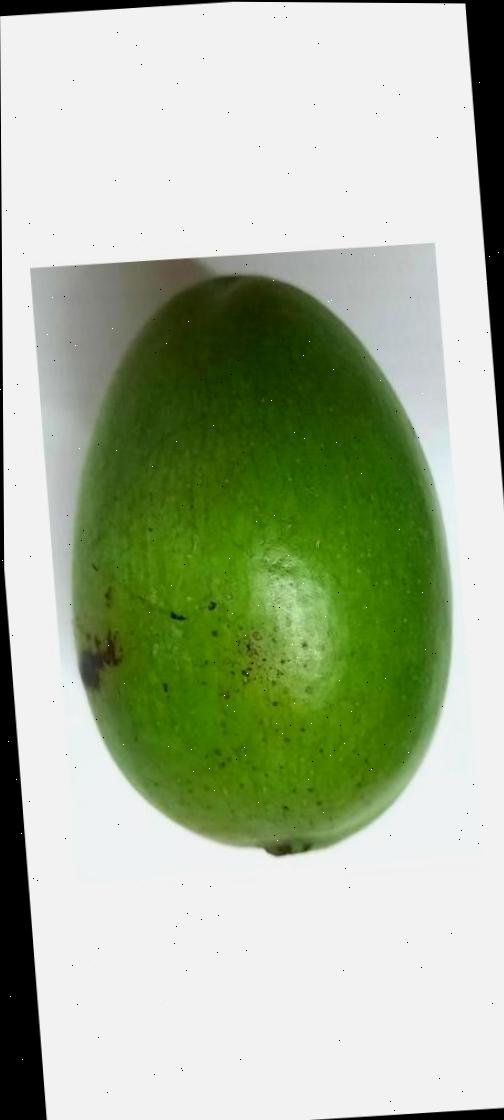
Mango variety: Amrapali